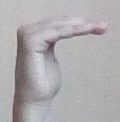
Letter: haa